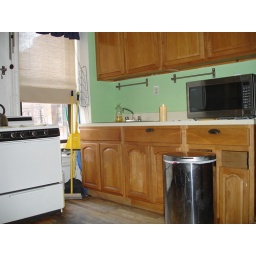
The floor in the kitchen is severly discolored bare wood.